Kelleys Island, Ohio

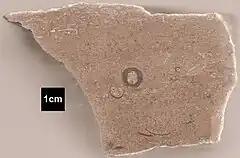
Etched section of hand sample of Columbus Limestone from quarry on Kelley's Island. Circular feature is cross section of a rugose coral.

According to the United States Census Bureau, the village has a total area of , of which is land and is water.